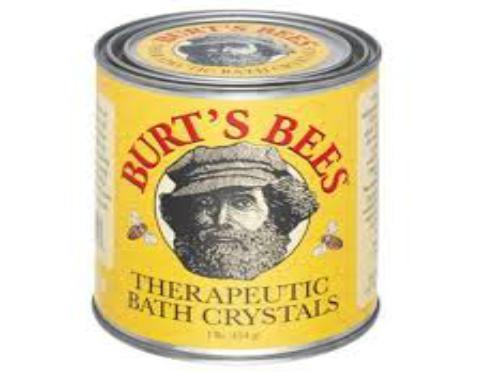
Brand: Burt's Bees
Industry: Necessities